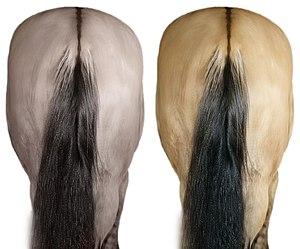
Souris est, dans le domaine de l'hippologie, une couleur de robe du cheval, assez rare. Le pelage est dans les tons gris. La crinière, la queue, le contour des oreilles et le bas des membres sont noirs. Ces chevaux présentent aussi des marques primitives, raie de mulet, zébrures sur les membres et crins bicolores. La peau est sombre. Ils portent rarement des marques blanches.